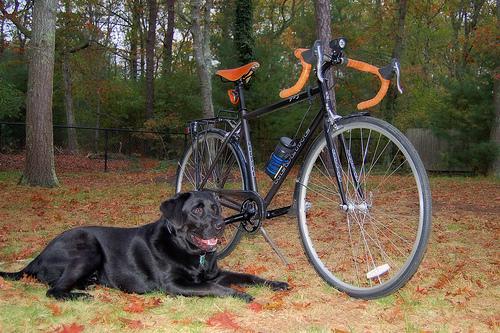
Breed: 3580-n000122-Labrador_retriever